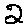
Label: 2